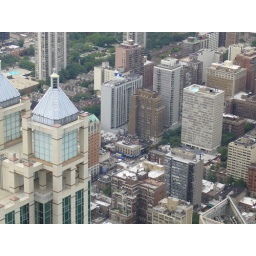
I used to live in the red brick building next to the Washington Mutual.